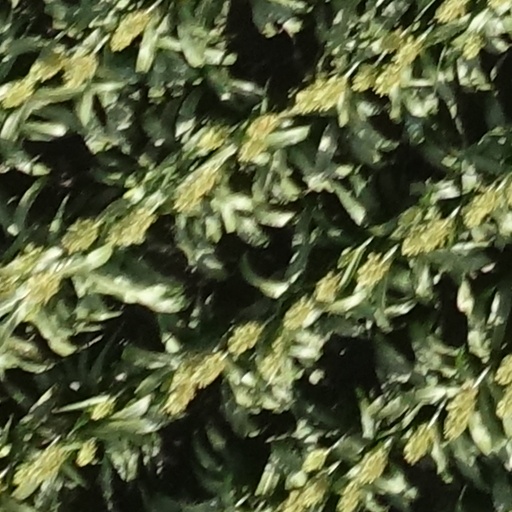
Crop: sorghum